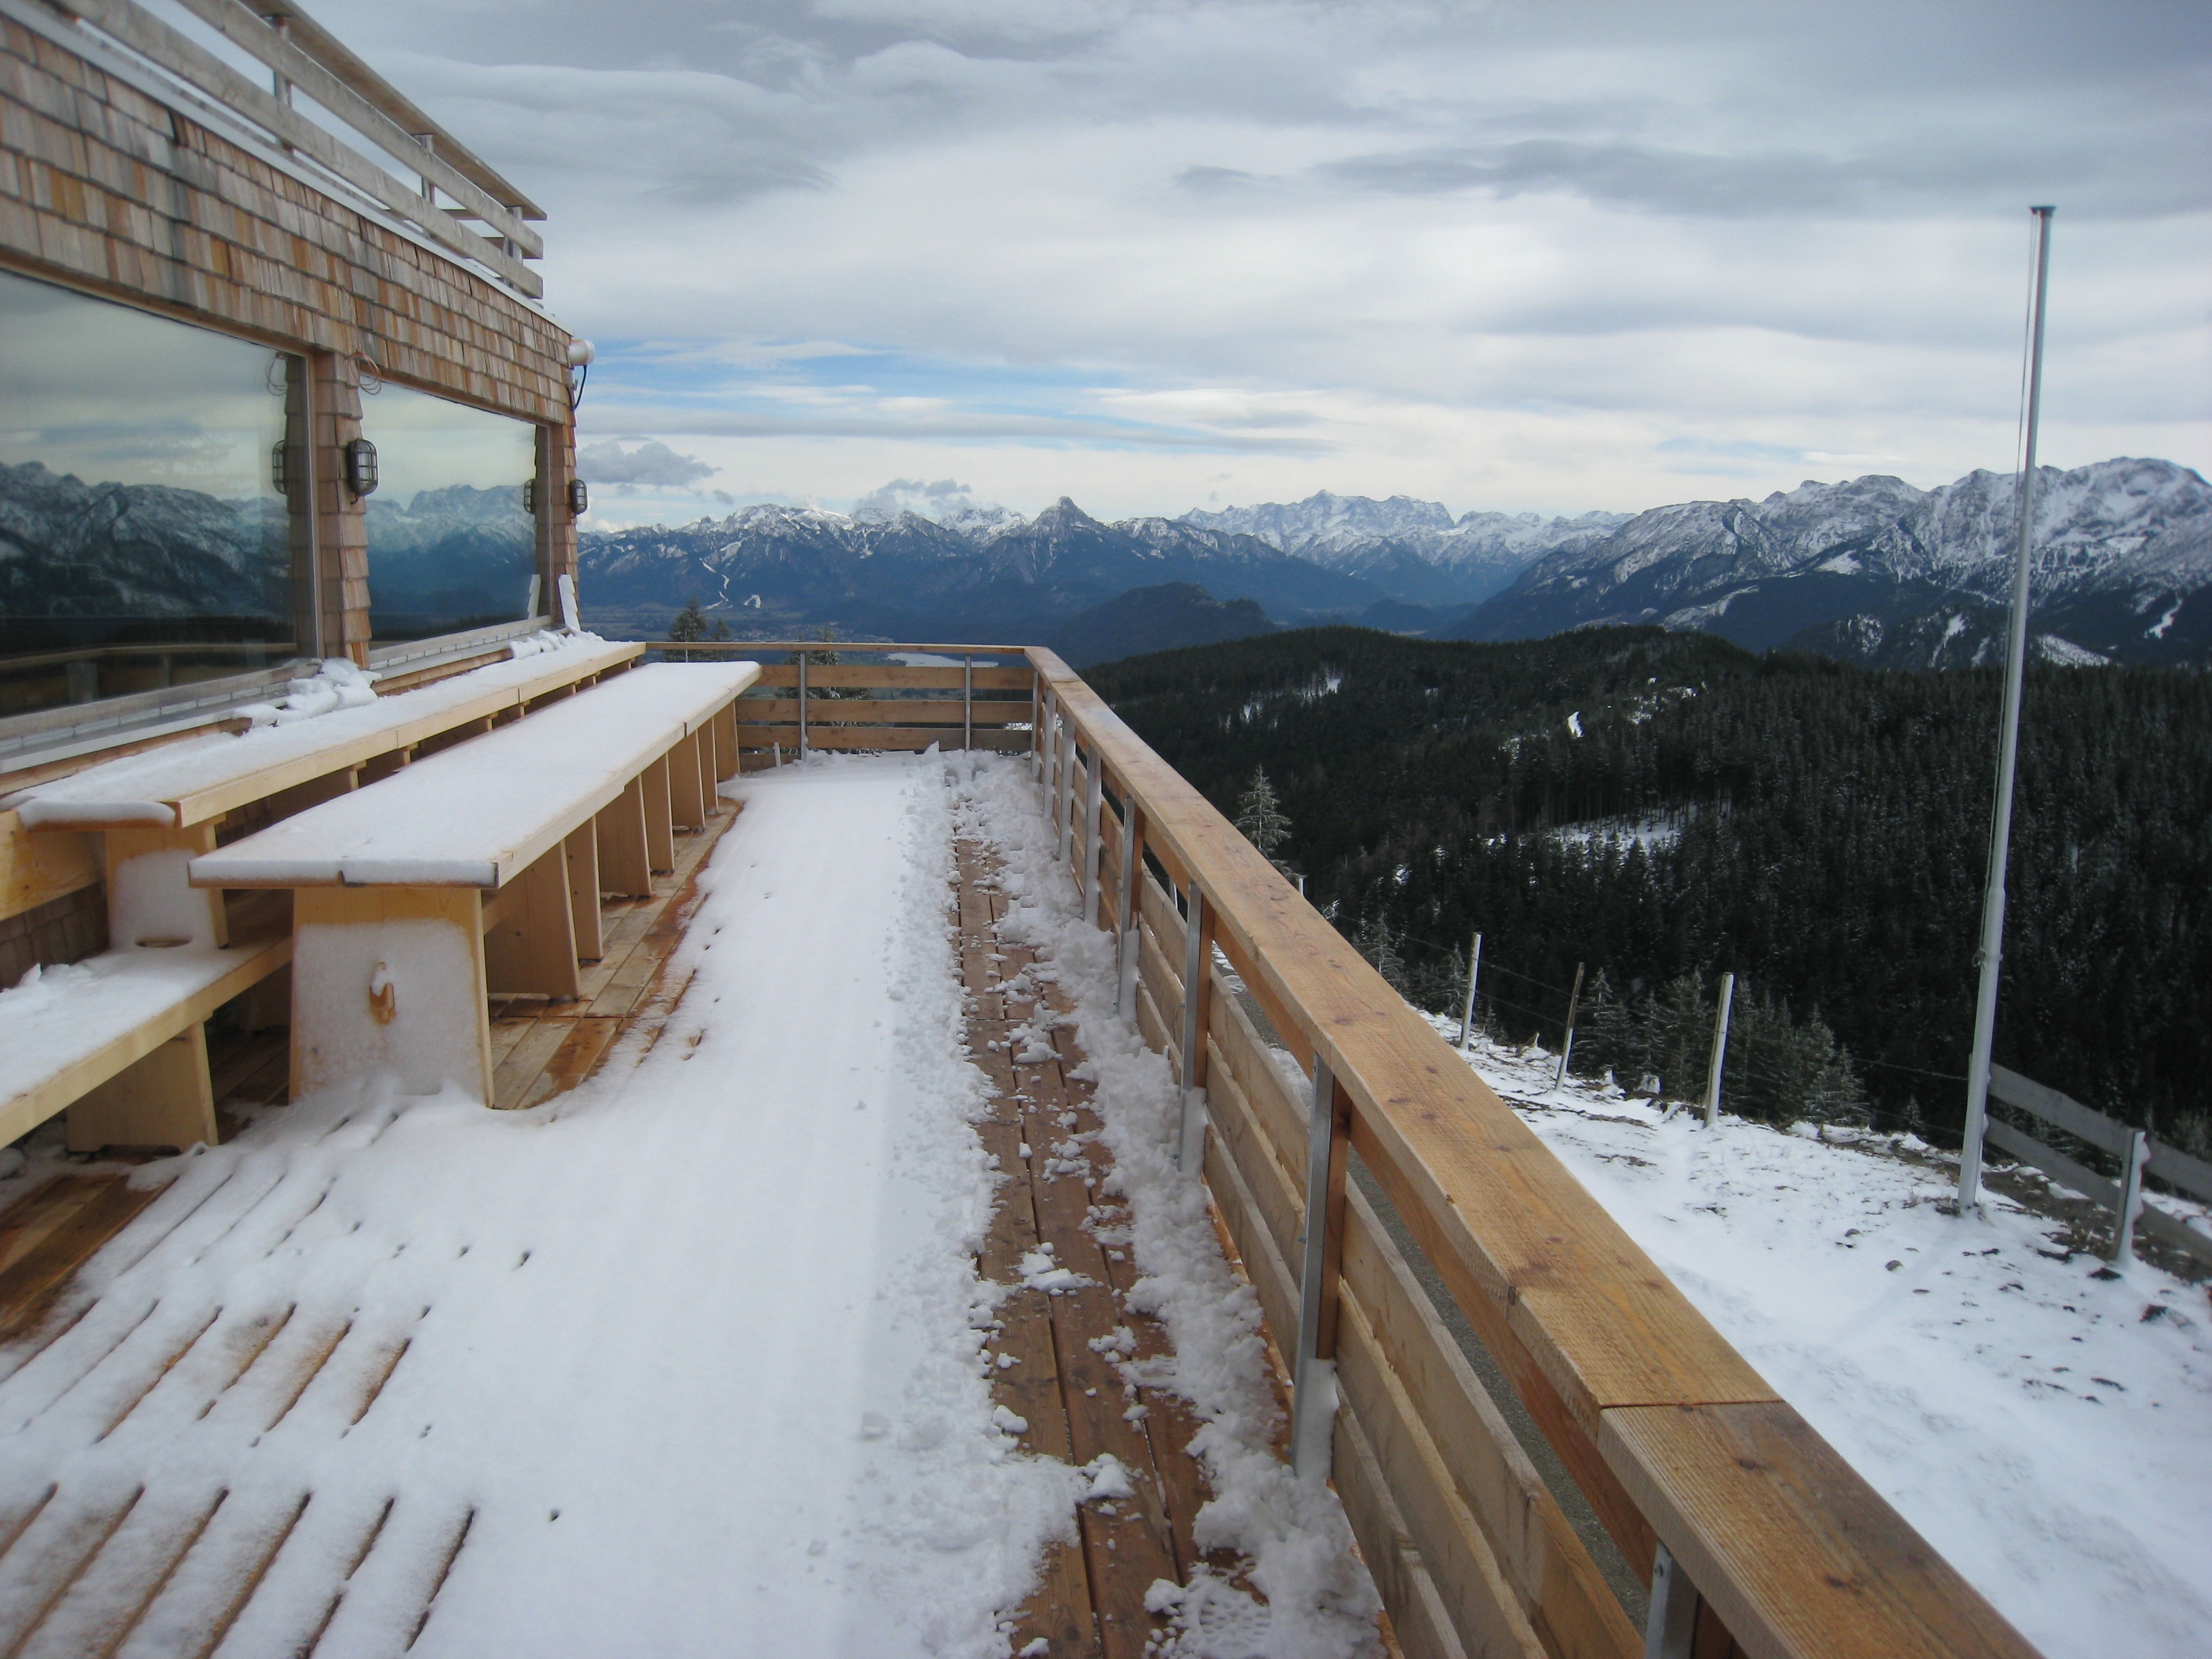
mountain, snow, winter, panorama, weather, season, resort, refuge, nesselwang, geological phenomenon, allgau, alpine pointed, sportheim b ck